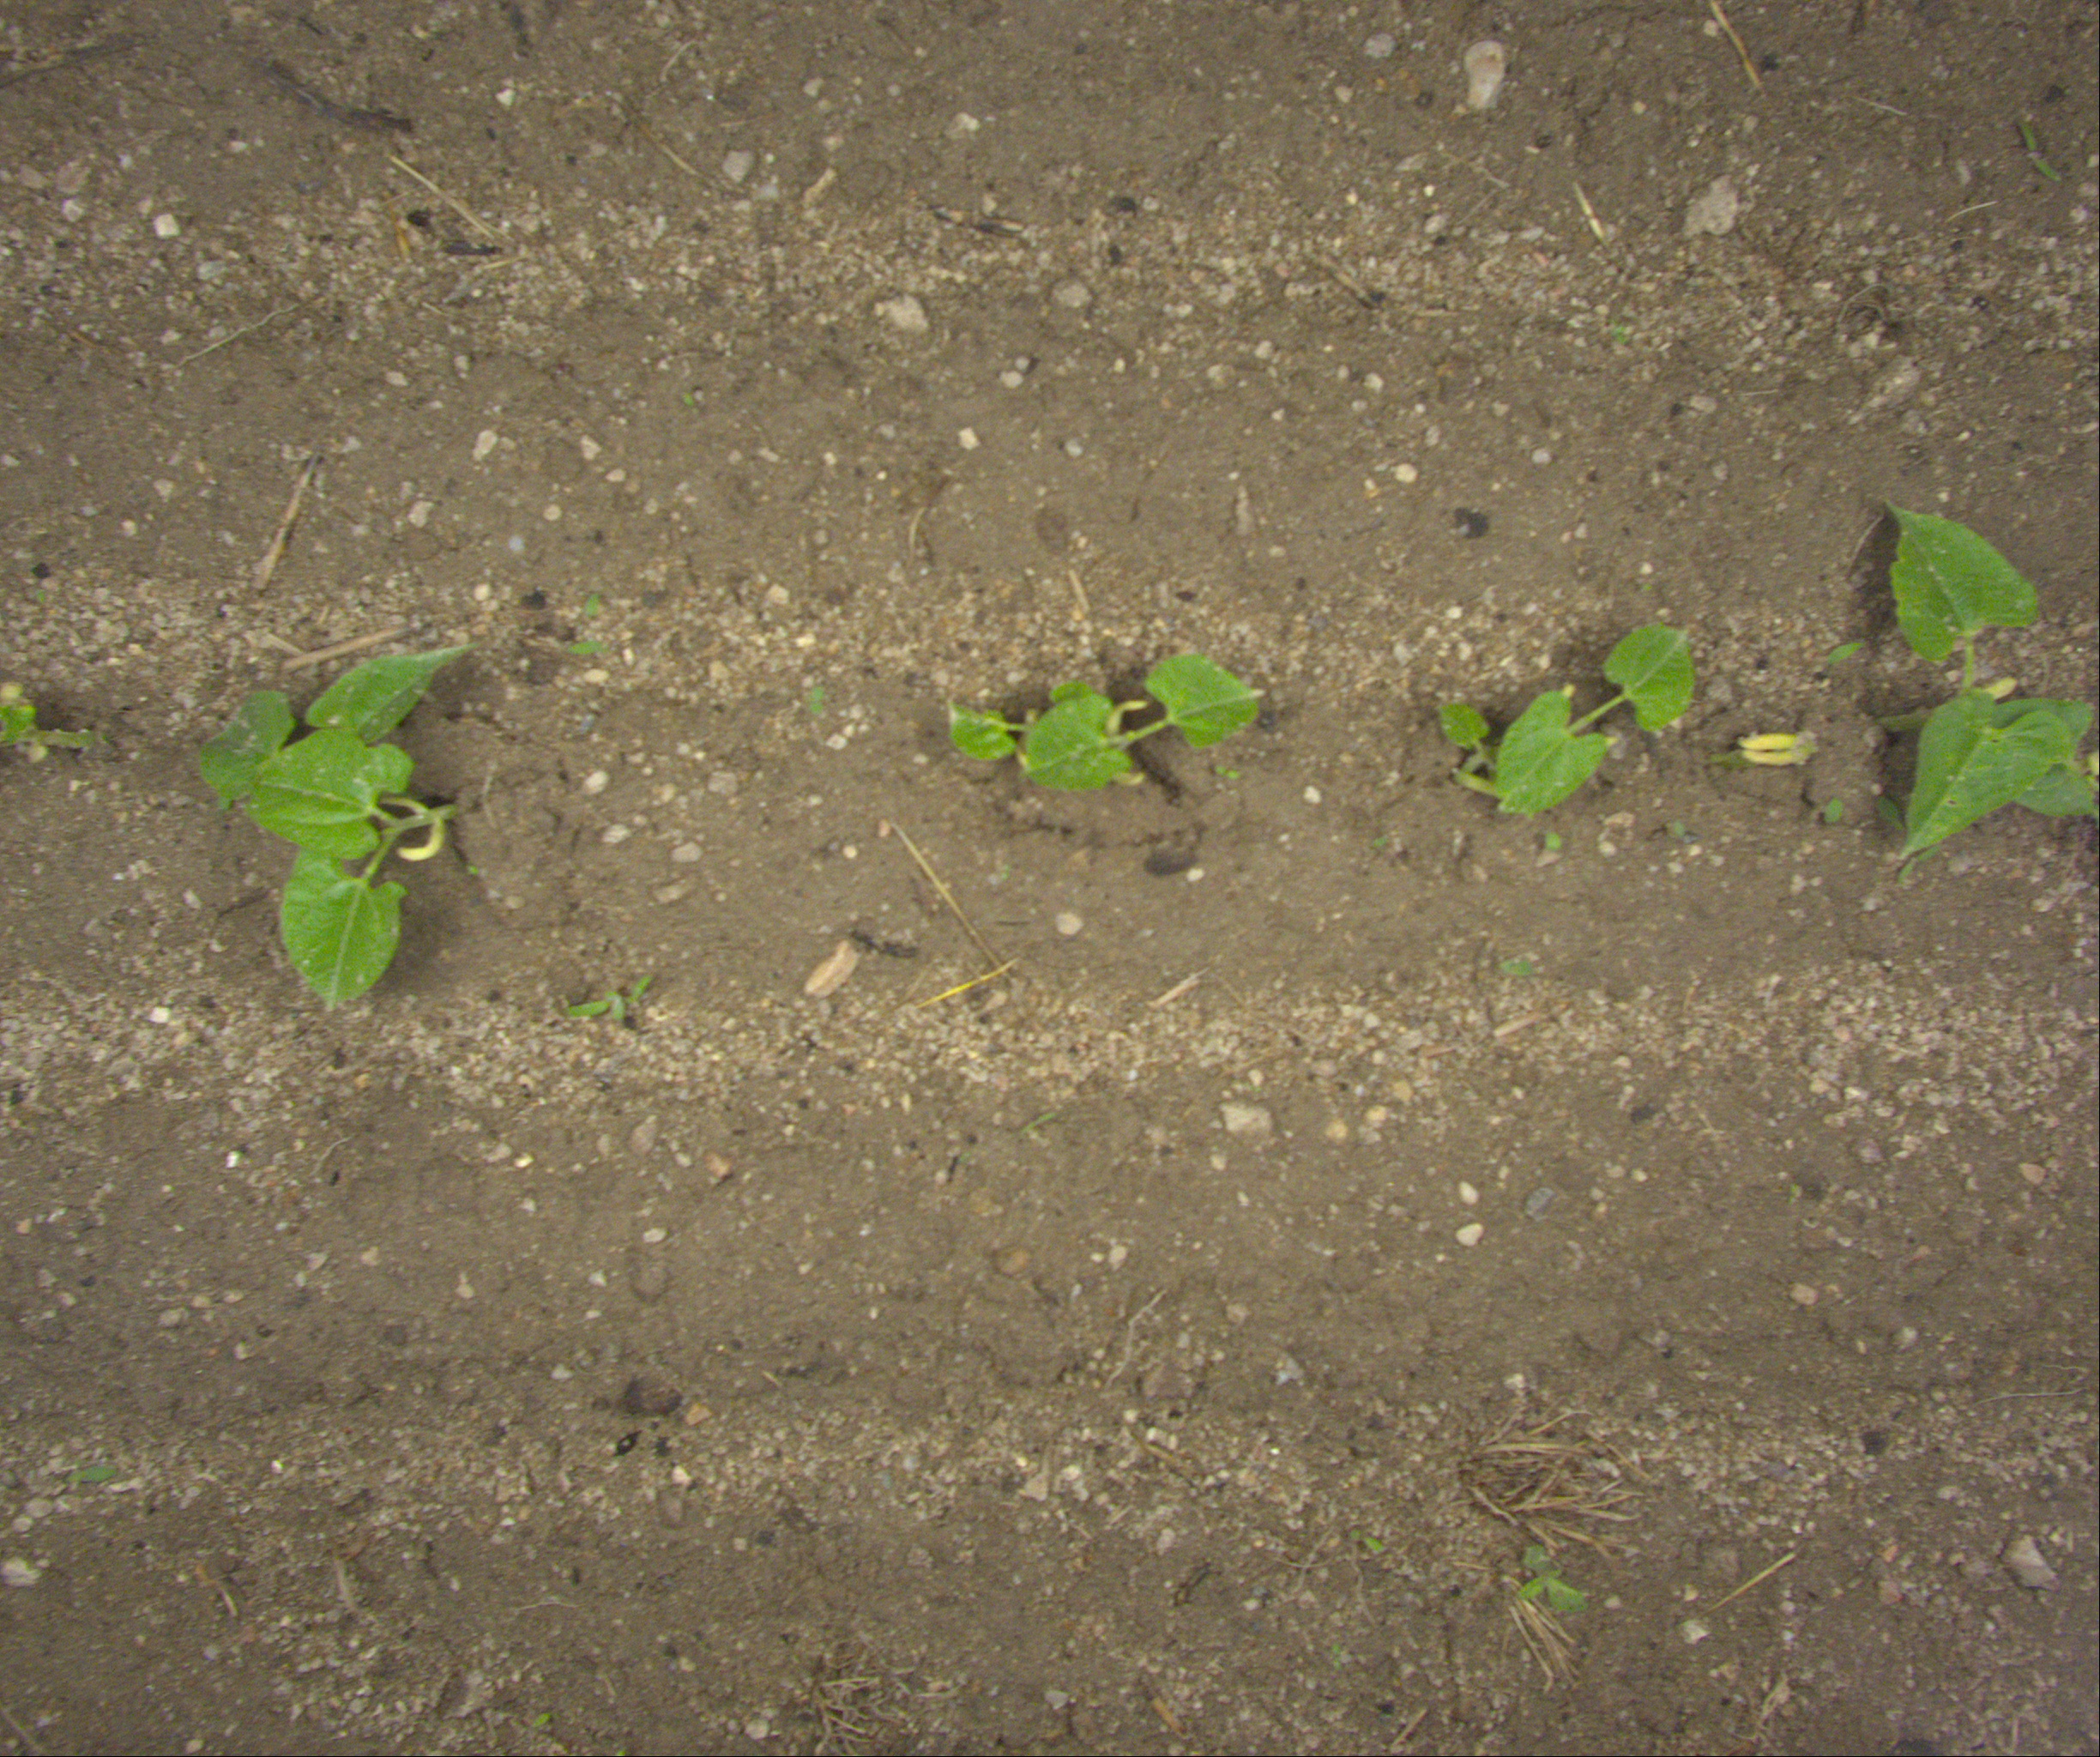
Crop: bean
Objects: bean, bean, bean, bean, bean, bean, stem_bean, stem_bean, stem_bean, stem_bean, stem_bean, stem_bean, stem_bean